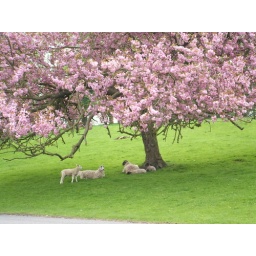
Some sheep and lambs under a cherry blossom over the hill from Chatsworth House, Peaks District.